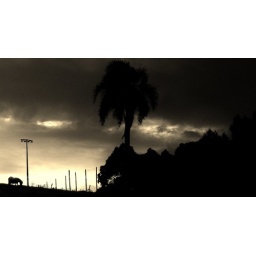
THe horse in field